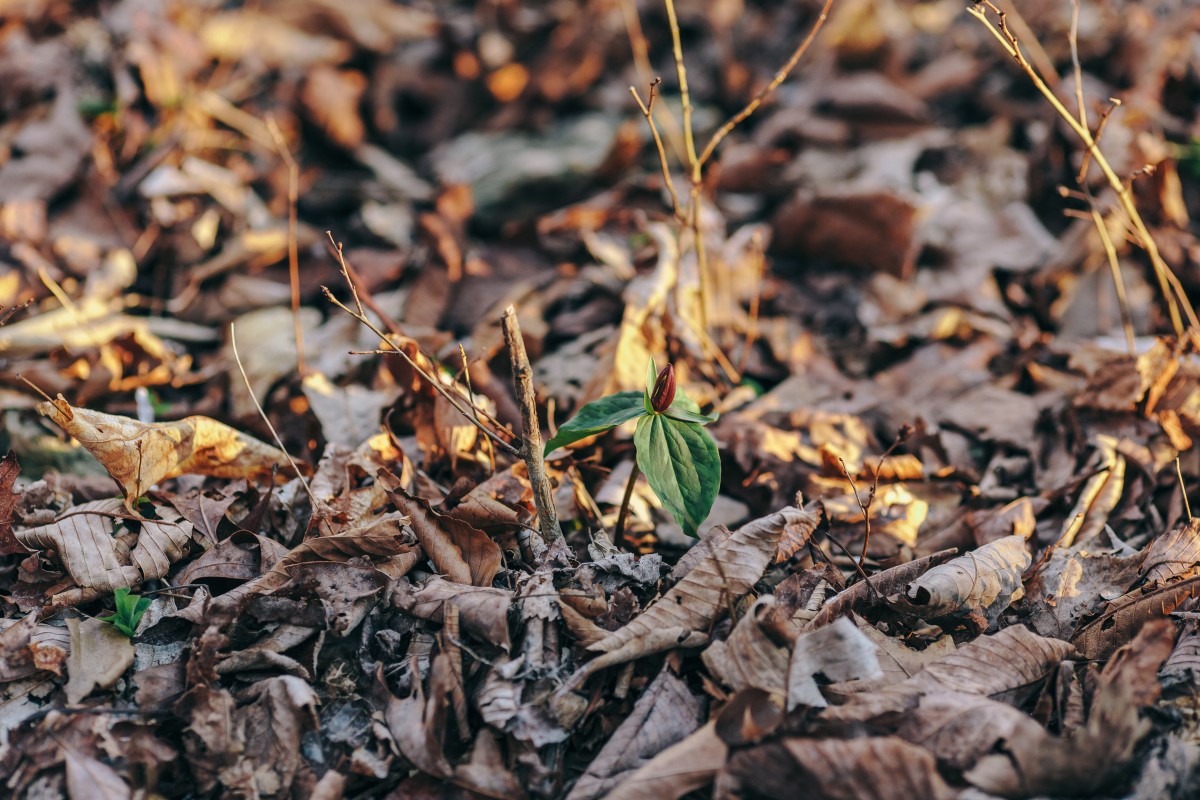
Tags: nature, forest, grass, branch, plant, leaf, flower, wildlife, autumn, soil, flora, season, fauna, wildflower, woodland, habitat